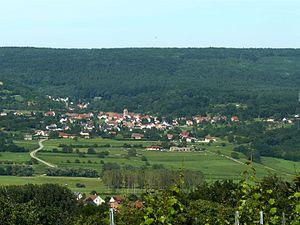
Vue sur Osenbach depuis le hameau de Wintzfelden
Osenbach [ozənbax] est une commune française située dans le département du Haut-Rhin, en région Grand Est.